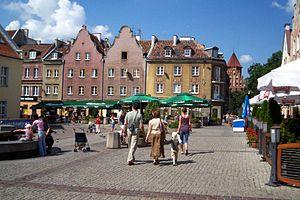
Olsztyn, est une ville de Pologne sur le Łyna, chef-lieu de la Voïvodie de Varmie-Mazurie, dont elle est également la plus grande ville. Entre 1975 et 1998, Olsztyn fut la capitale de la voïvodie d'Olsztyn.